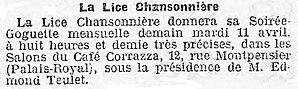
Annonce de la Soirée-Goguette mensuelle de la Lice chansonnière le 11 avril 1911.
La Lice chansonnière est une des plus célèbres goguettes parisiennes. Ses membres portent le nom de licéens ou lycéens. Créée en 1831, son existence dure 136 ans. Elle disparaît en 1967. Dans son héritage sont toujours connues deux célèbres chansons française : Ma Normandie de Frédéric Bérat et L'Internationale d'Eugène Pottier. Mais la Lice chansonnière elle-même est aujourd'hui oubliée du grand public qui connait encore ces chansons.